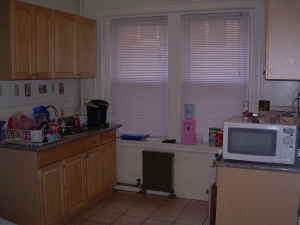
Room type: kitchen